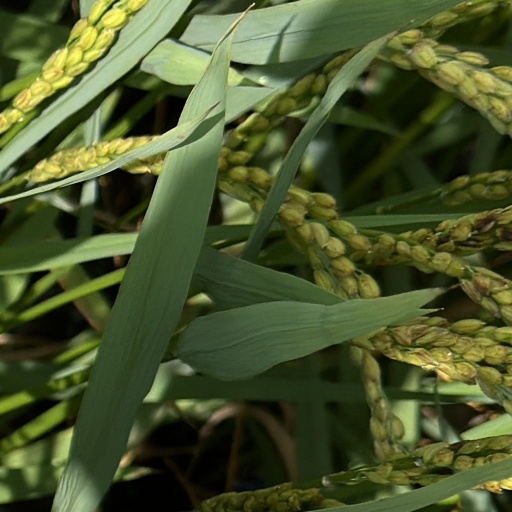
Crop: rice